Window well

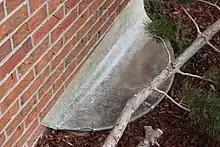
A window well with a window well cover made from polycarbonate.

A window well is a recess in the ground around a building to allow for installment of bigger windows in a basement either below ground or partially below ground. By making it possible to put in a larger window, the window can act as a safer emergency exit in case of fire as well as letting in additional daylight for the enjoyment of the people inside. Such a (basement) window where people can escape through in case of an emergency is sometimes called an "egress window".